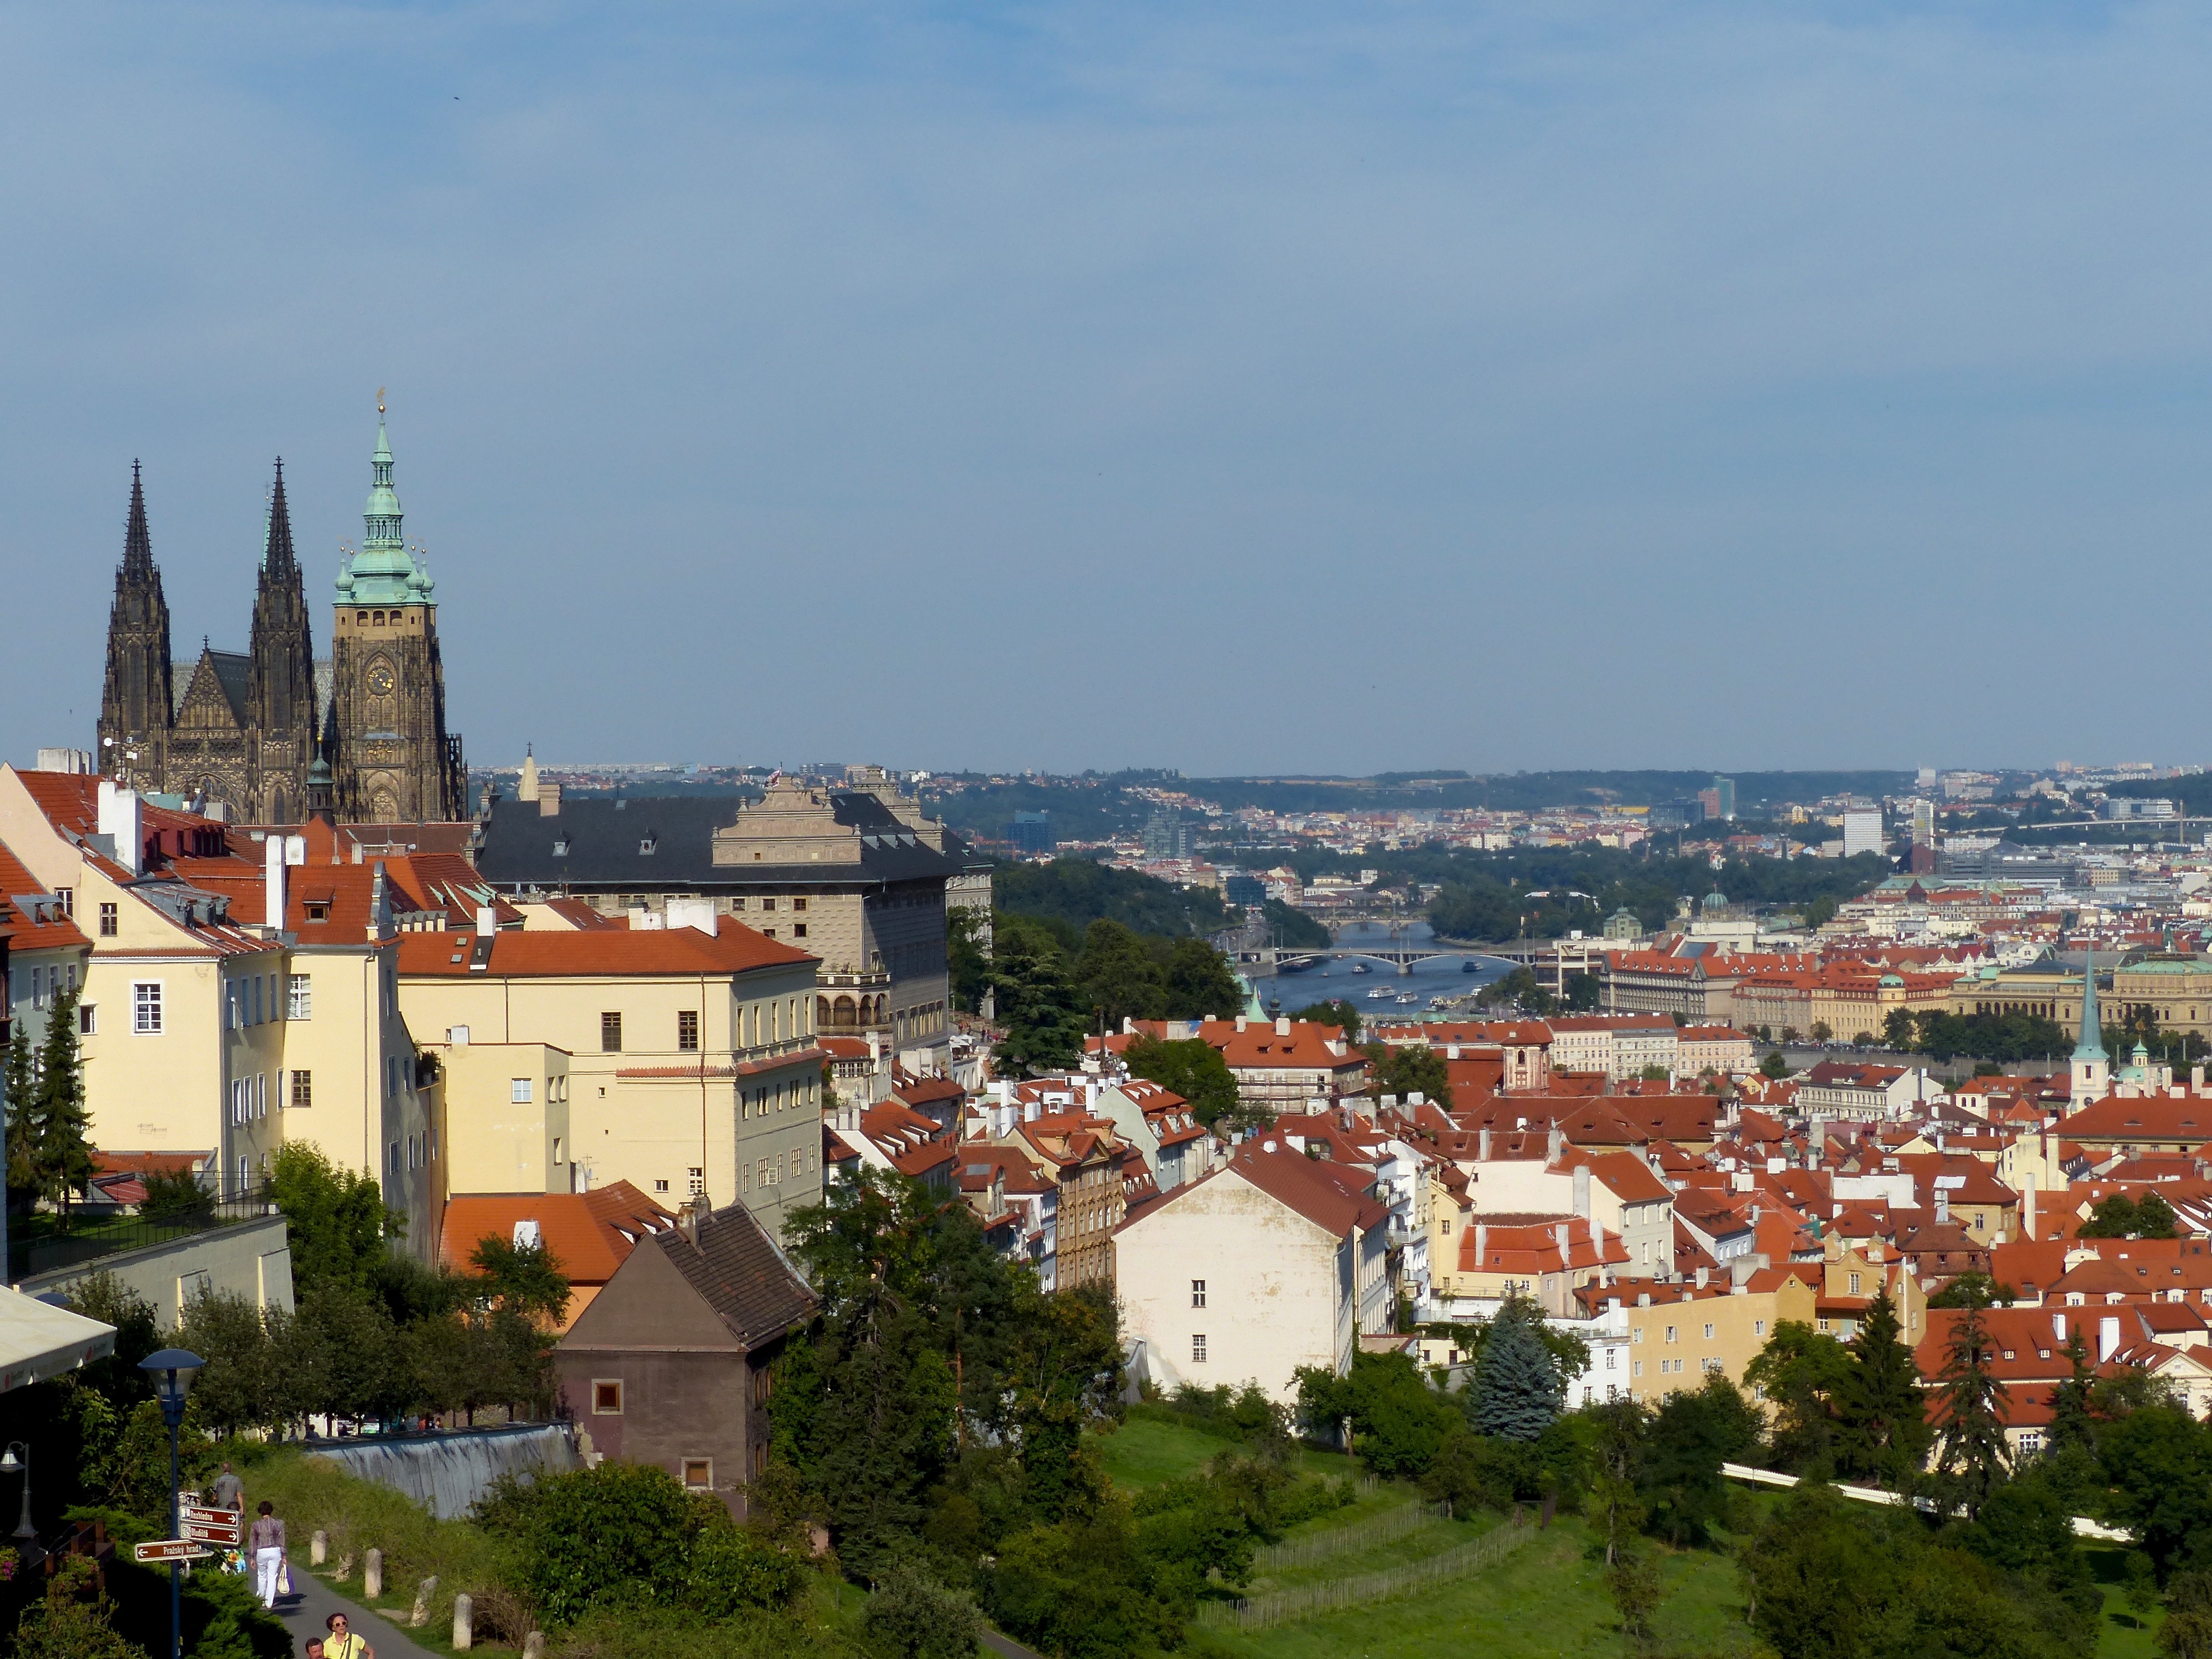
skyline, town, city, cityscape, panorama, travel, village, europe, landmark, prague, tourism, republic, czech, cesko, praha, petrin, neighbourhood, bird's eye view, aerial photography, residential area, human settlement